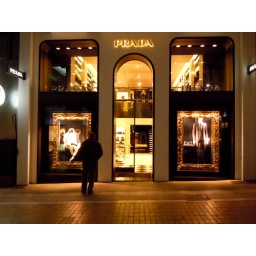
One of the fine stores in Voukourestiou Street, downtown Athens.Next door is Louis Vuitton, across the road is Dior...